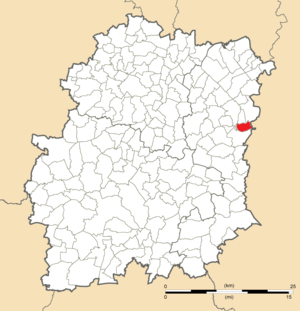
Carte de position de Morsang-sur-Seine en Essonne (91)
Morsang-sur-Seine est une commune française située à trente-quatre kilomètres au sud-est de Paris dans le département de l'Essonne en région Île-de-France.